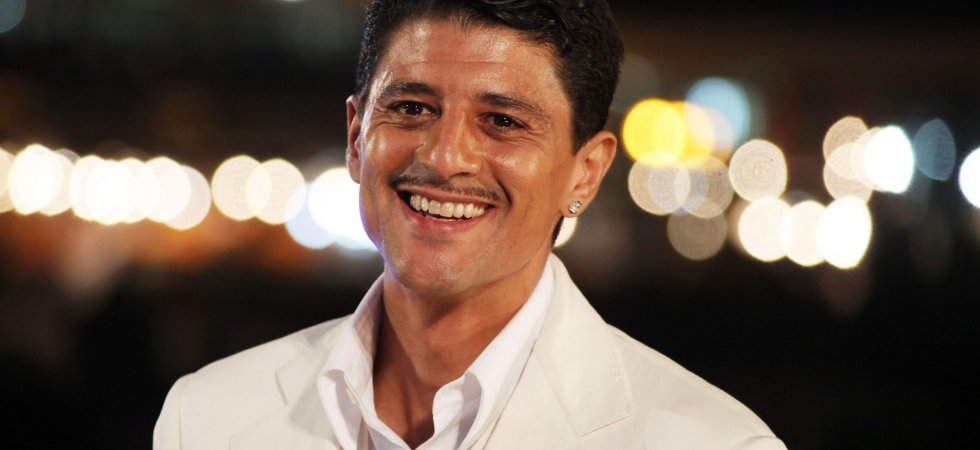
Gender: men